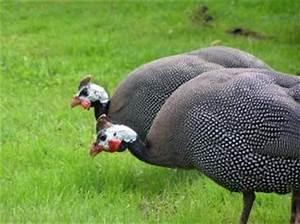
chicken